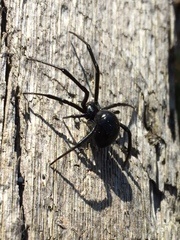
Species: Lactrodectus_hesperus